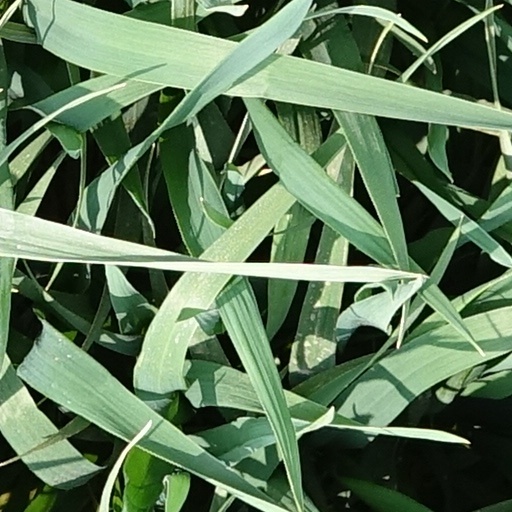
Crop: wheat